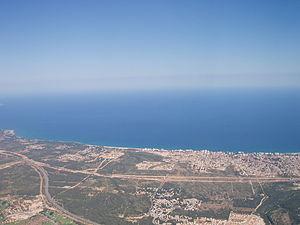
Miami Platja est une station balnéaire située sur la commune de Mont-roig del Camp, sur la Costa Daurada.